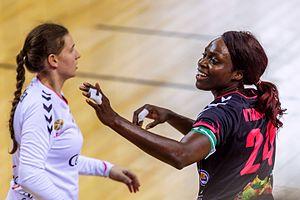
Match de handball du BREST Bretagne Handball à domicile face à Besançon (Entente Sportive Bisontine Féminin) le 16 novembre 2016. La Brest Arena a vu son club l'emporter 24-21.
Déborah Dangueuger, née le 28 avril 1994 à Metz, est une ancienne joueuse française de handball, qui évoluait au poste de gardienne de but.